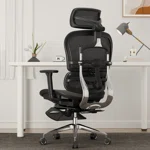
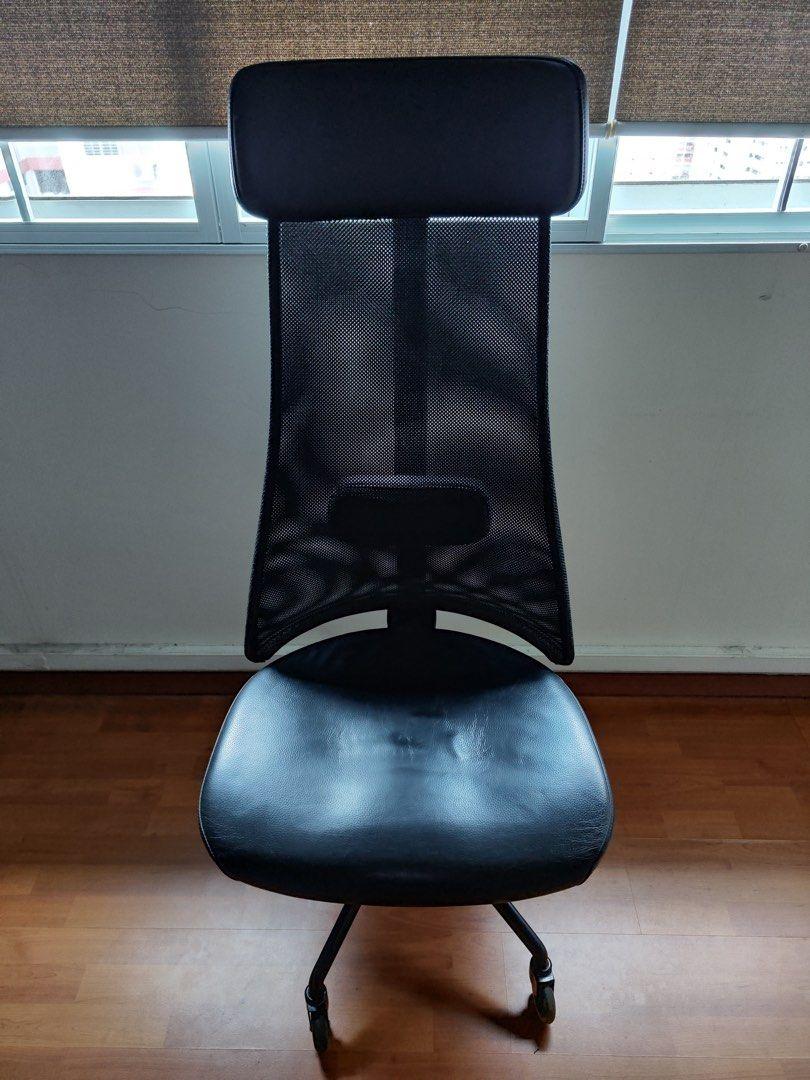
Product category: items_chair
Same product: no